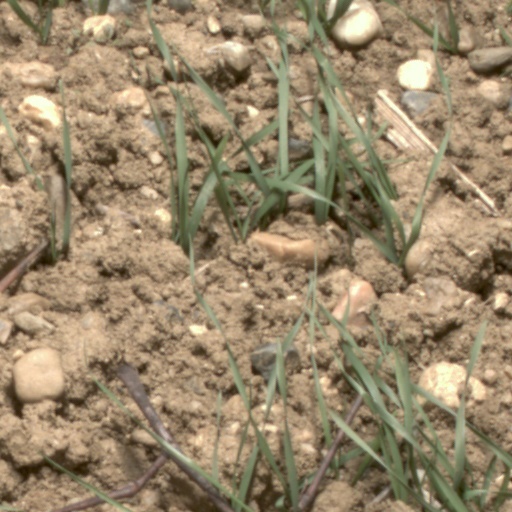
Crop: wheat